Martha Tabram

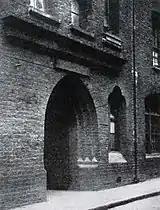
George Yard. The body of Martha Tabram was discovered at this location on 7 August 1888

On 6 August 1888, the night before her murder, Tabram was drinking ale and rum with another woman, and some-time prostitute, Mary Ann Connelly, known as "Pearly Poll", and two soldiers in a public house, the Angel and Crown, close to George Yard Buildings. The four of them paired off, left the public house and separated at approximately 11:45 p.m., each woman with her own client. Martha and her client went to George Yard, a narrow north–south alley connecting Wentworth Street and Whitechapel High Street, entered from Whitechapel High Street by a covered archway next to The White Hart Inn. George Yard Buildings, a block of tenement flats built in 1876, were on the western side of the alley, near the northern end to the back of Toynbee Hall. Pearly Poll and her client went to the parallel Angel Alley.